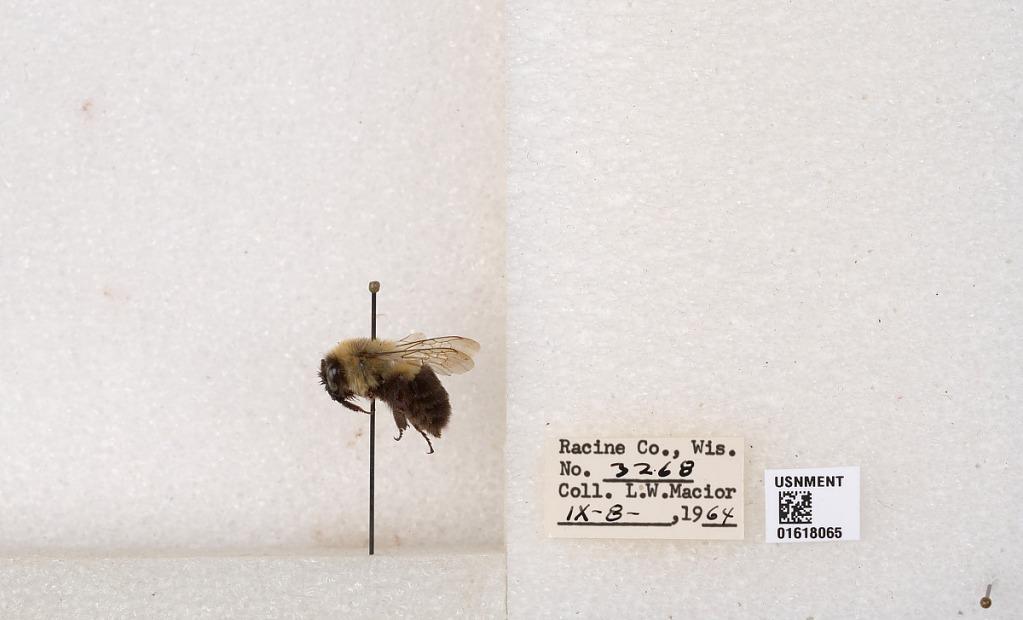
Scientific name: Bombus impatiens Cresson
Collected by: L. Macior
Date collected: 1964-9-8
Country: United States
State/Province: Wisconsin
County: Racine
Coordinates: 42.7299, -87.8123